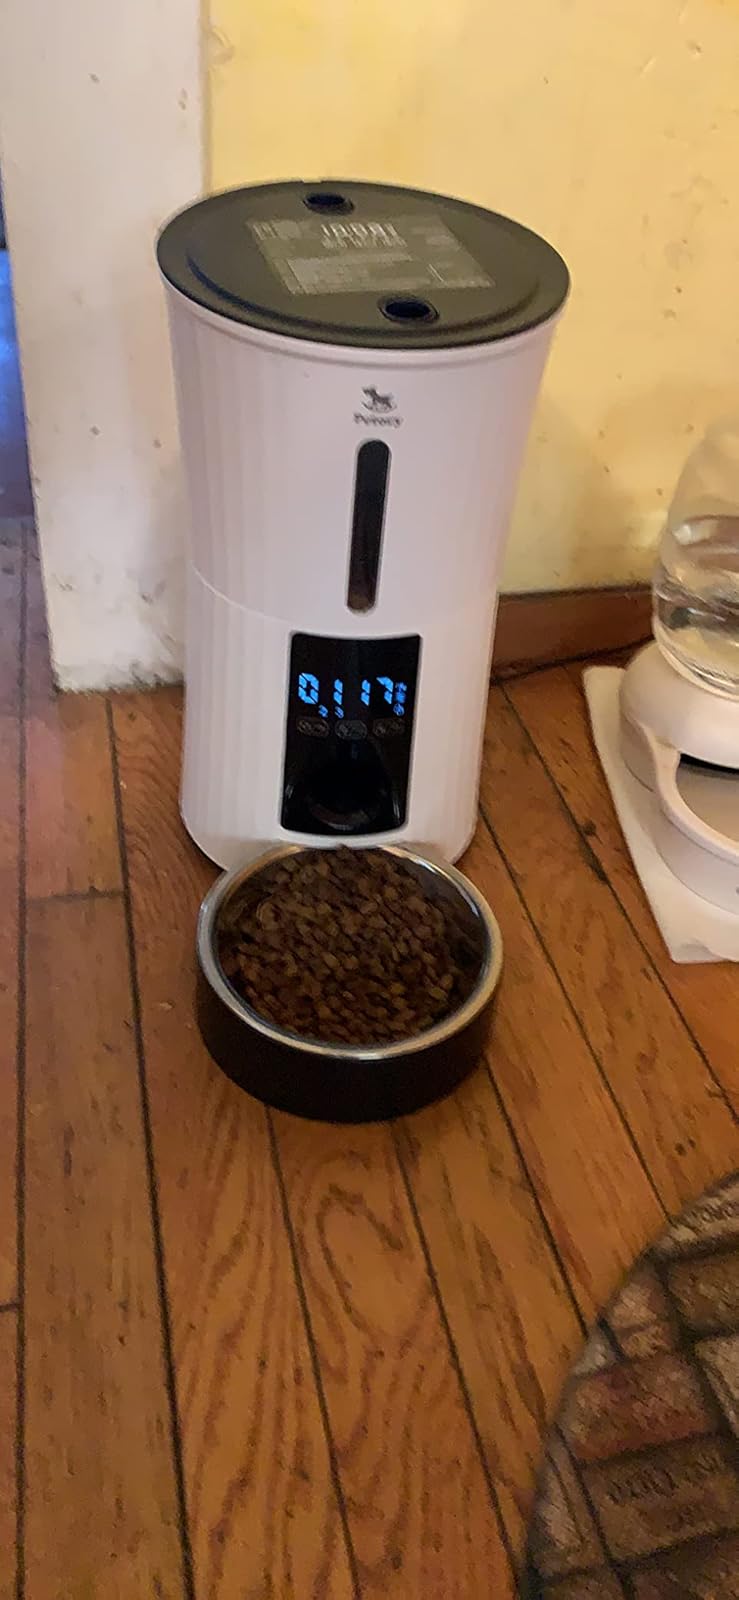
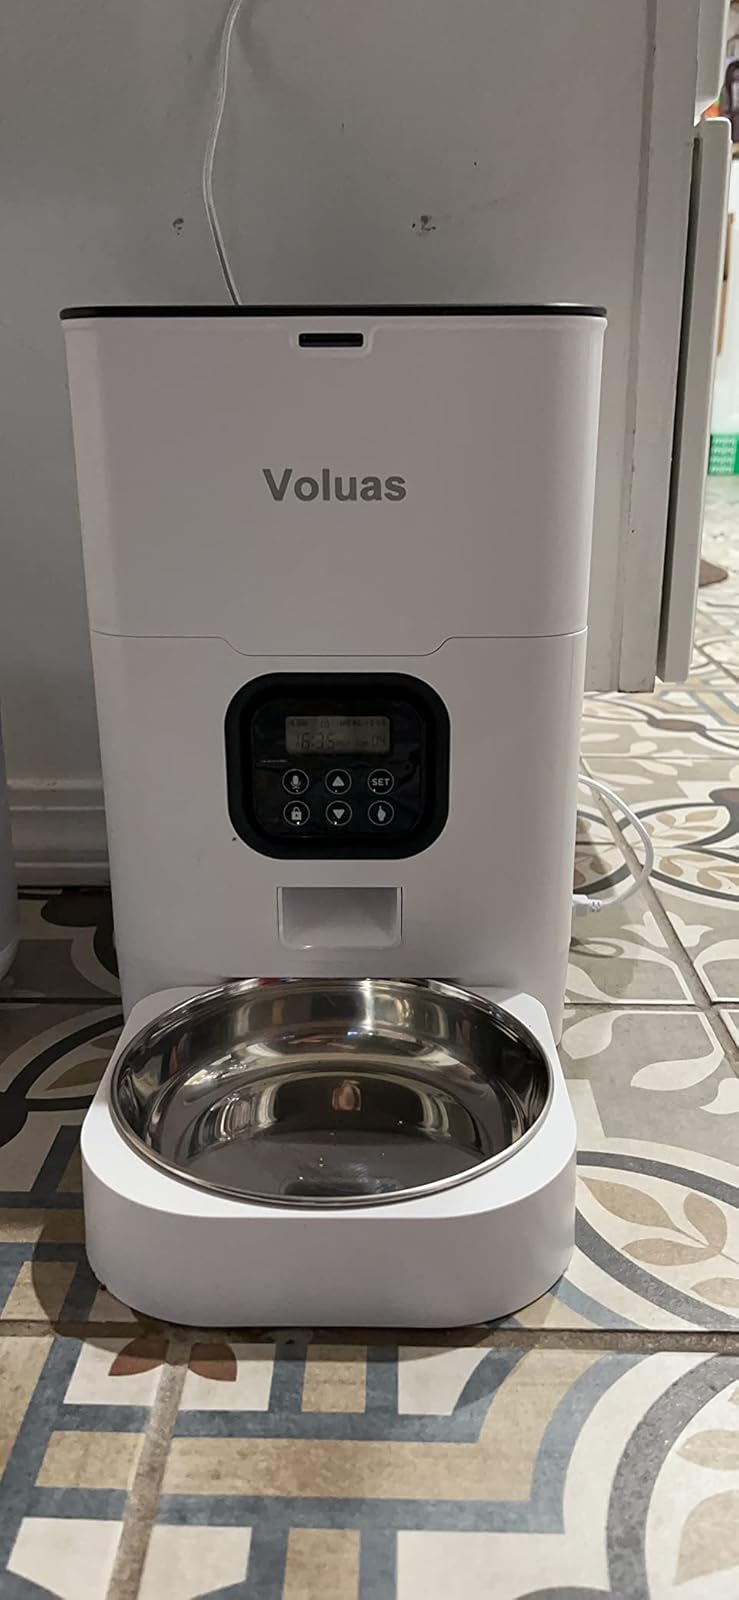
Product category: items_feeder
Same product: no